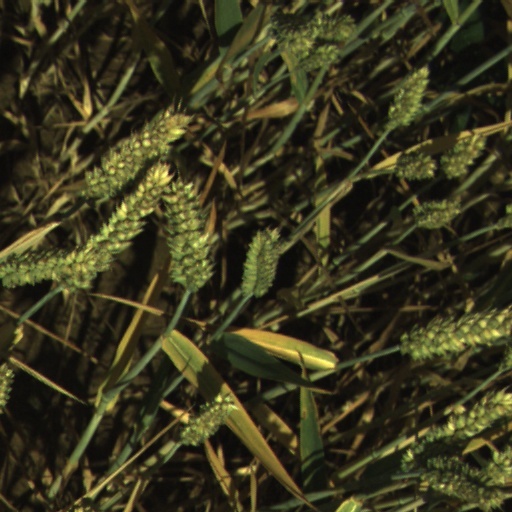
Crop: wheat